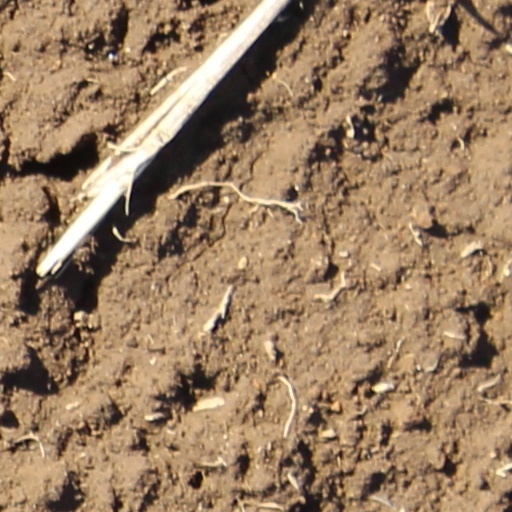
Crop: wheat